Barbara Bush

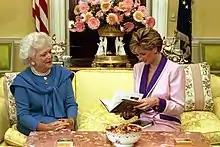
Bush and Princess Diana are seated on a couch: Diana examines an open copy of Millie's Book while Bush watches.

While she was first lady, Bush continued her work in promoting literacy that she had begun as second lady. In March 1989, she established the Barbara Bush Foundation for Family Literacy to promote further literacy programs. In 1990, she hosted the "Mrs. Bush's Storytime" radio program for ABC, in which she read to children. Bush was known for the affection she had for her pet English Springer Spaniel, Millie, and she wrote the children's book "Millie's Book" about Millie's new litter of puppies in 1990. The book was a best-seller, producing earnings of nearly $800,000. This was more money than any first lady had ever made while serving in the role. She donated the profits to her literacy foundation. Bush emphasized the issue of adult illiteracy in particular, including work to increase literacy among the homeless and the incarcerated. During her time as first lady, she raised millions of dollars to fund literacy programs, including from large companies such as GM and Motorola. Her interest in the subject broadly affected the administration's education policy: her advocacy contributed to the 1989 education summit, and she convinced her husband to end his opposition to the National Literacy Act of 1991, allowing it to be passed into law.